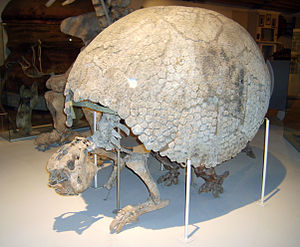
Peter Wilhelm Lund / Den naturvidenskabelige samling
Fossil af en glyptodon indsamlet af Lund. Udstillet på Zoologisk Museum, København.
Peter Wilhelm Lund var en dansk naturforsker. Han var yngre broder til grosserer Johannes Christian Lund.